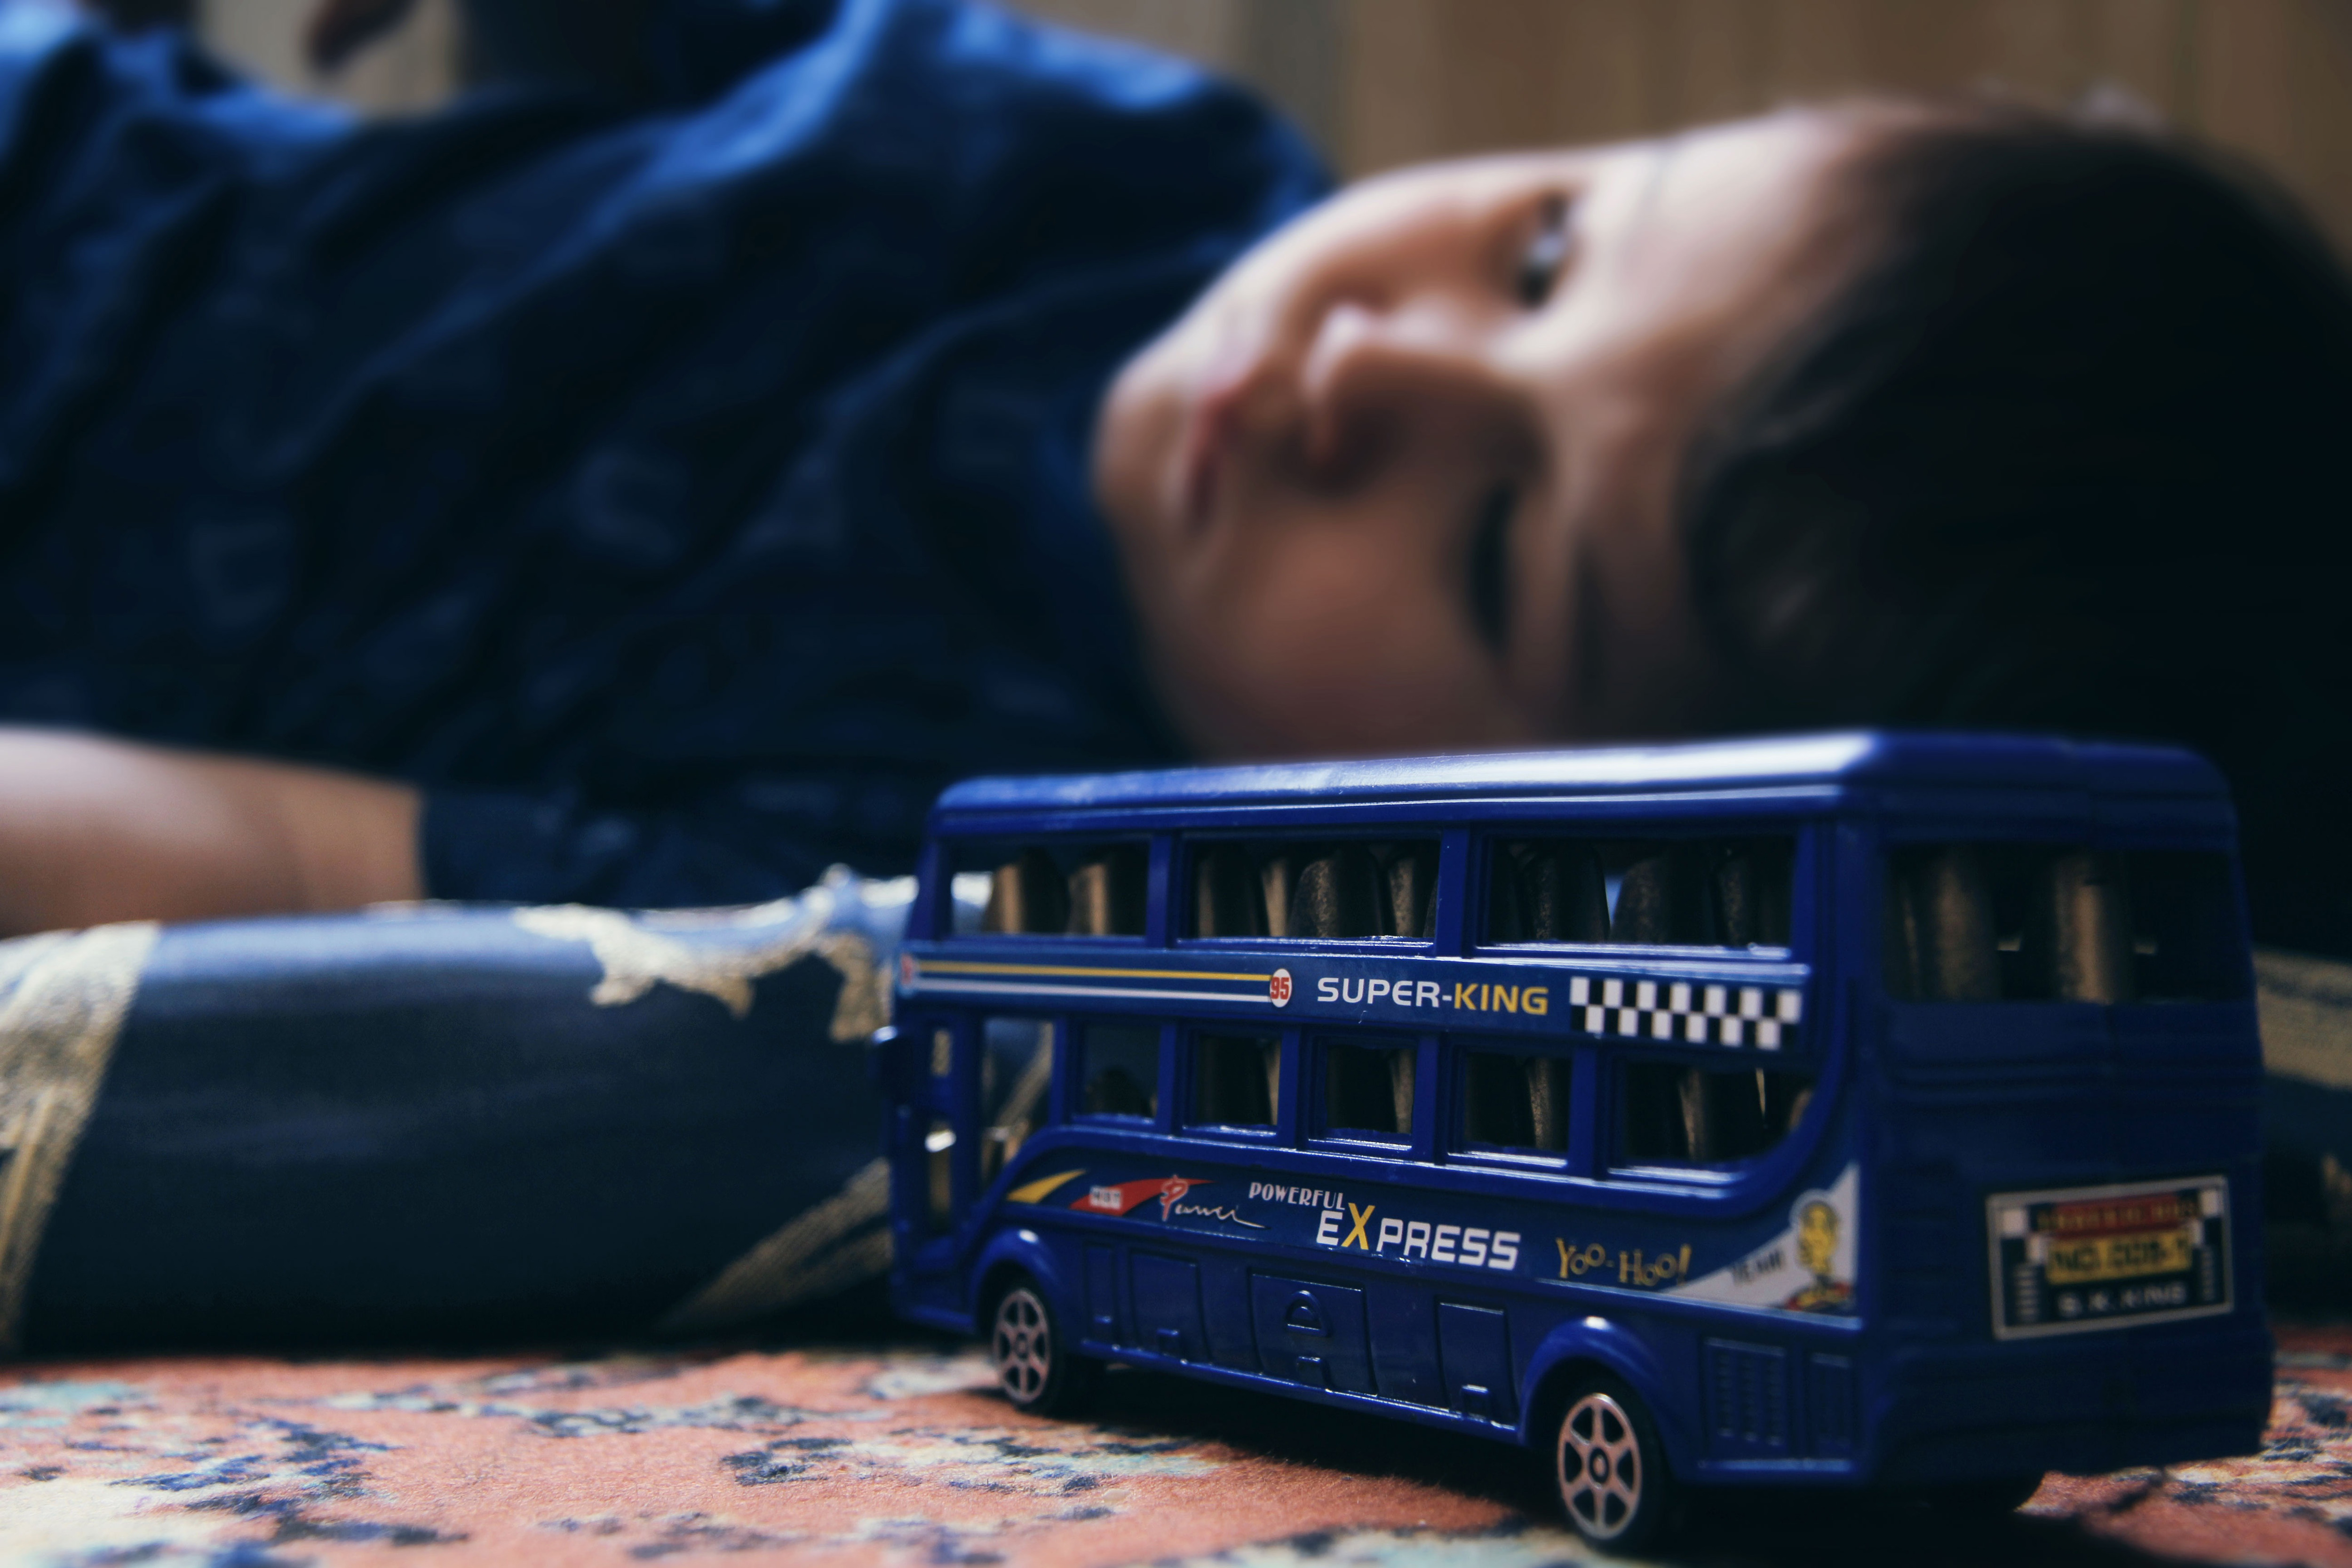
transport, blue, mode of transport, bus, vehicle, car, hand, public transport, child, games